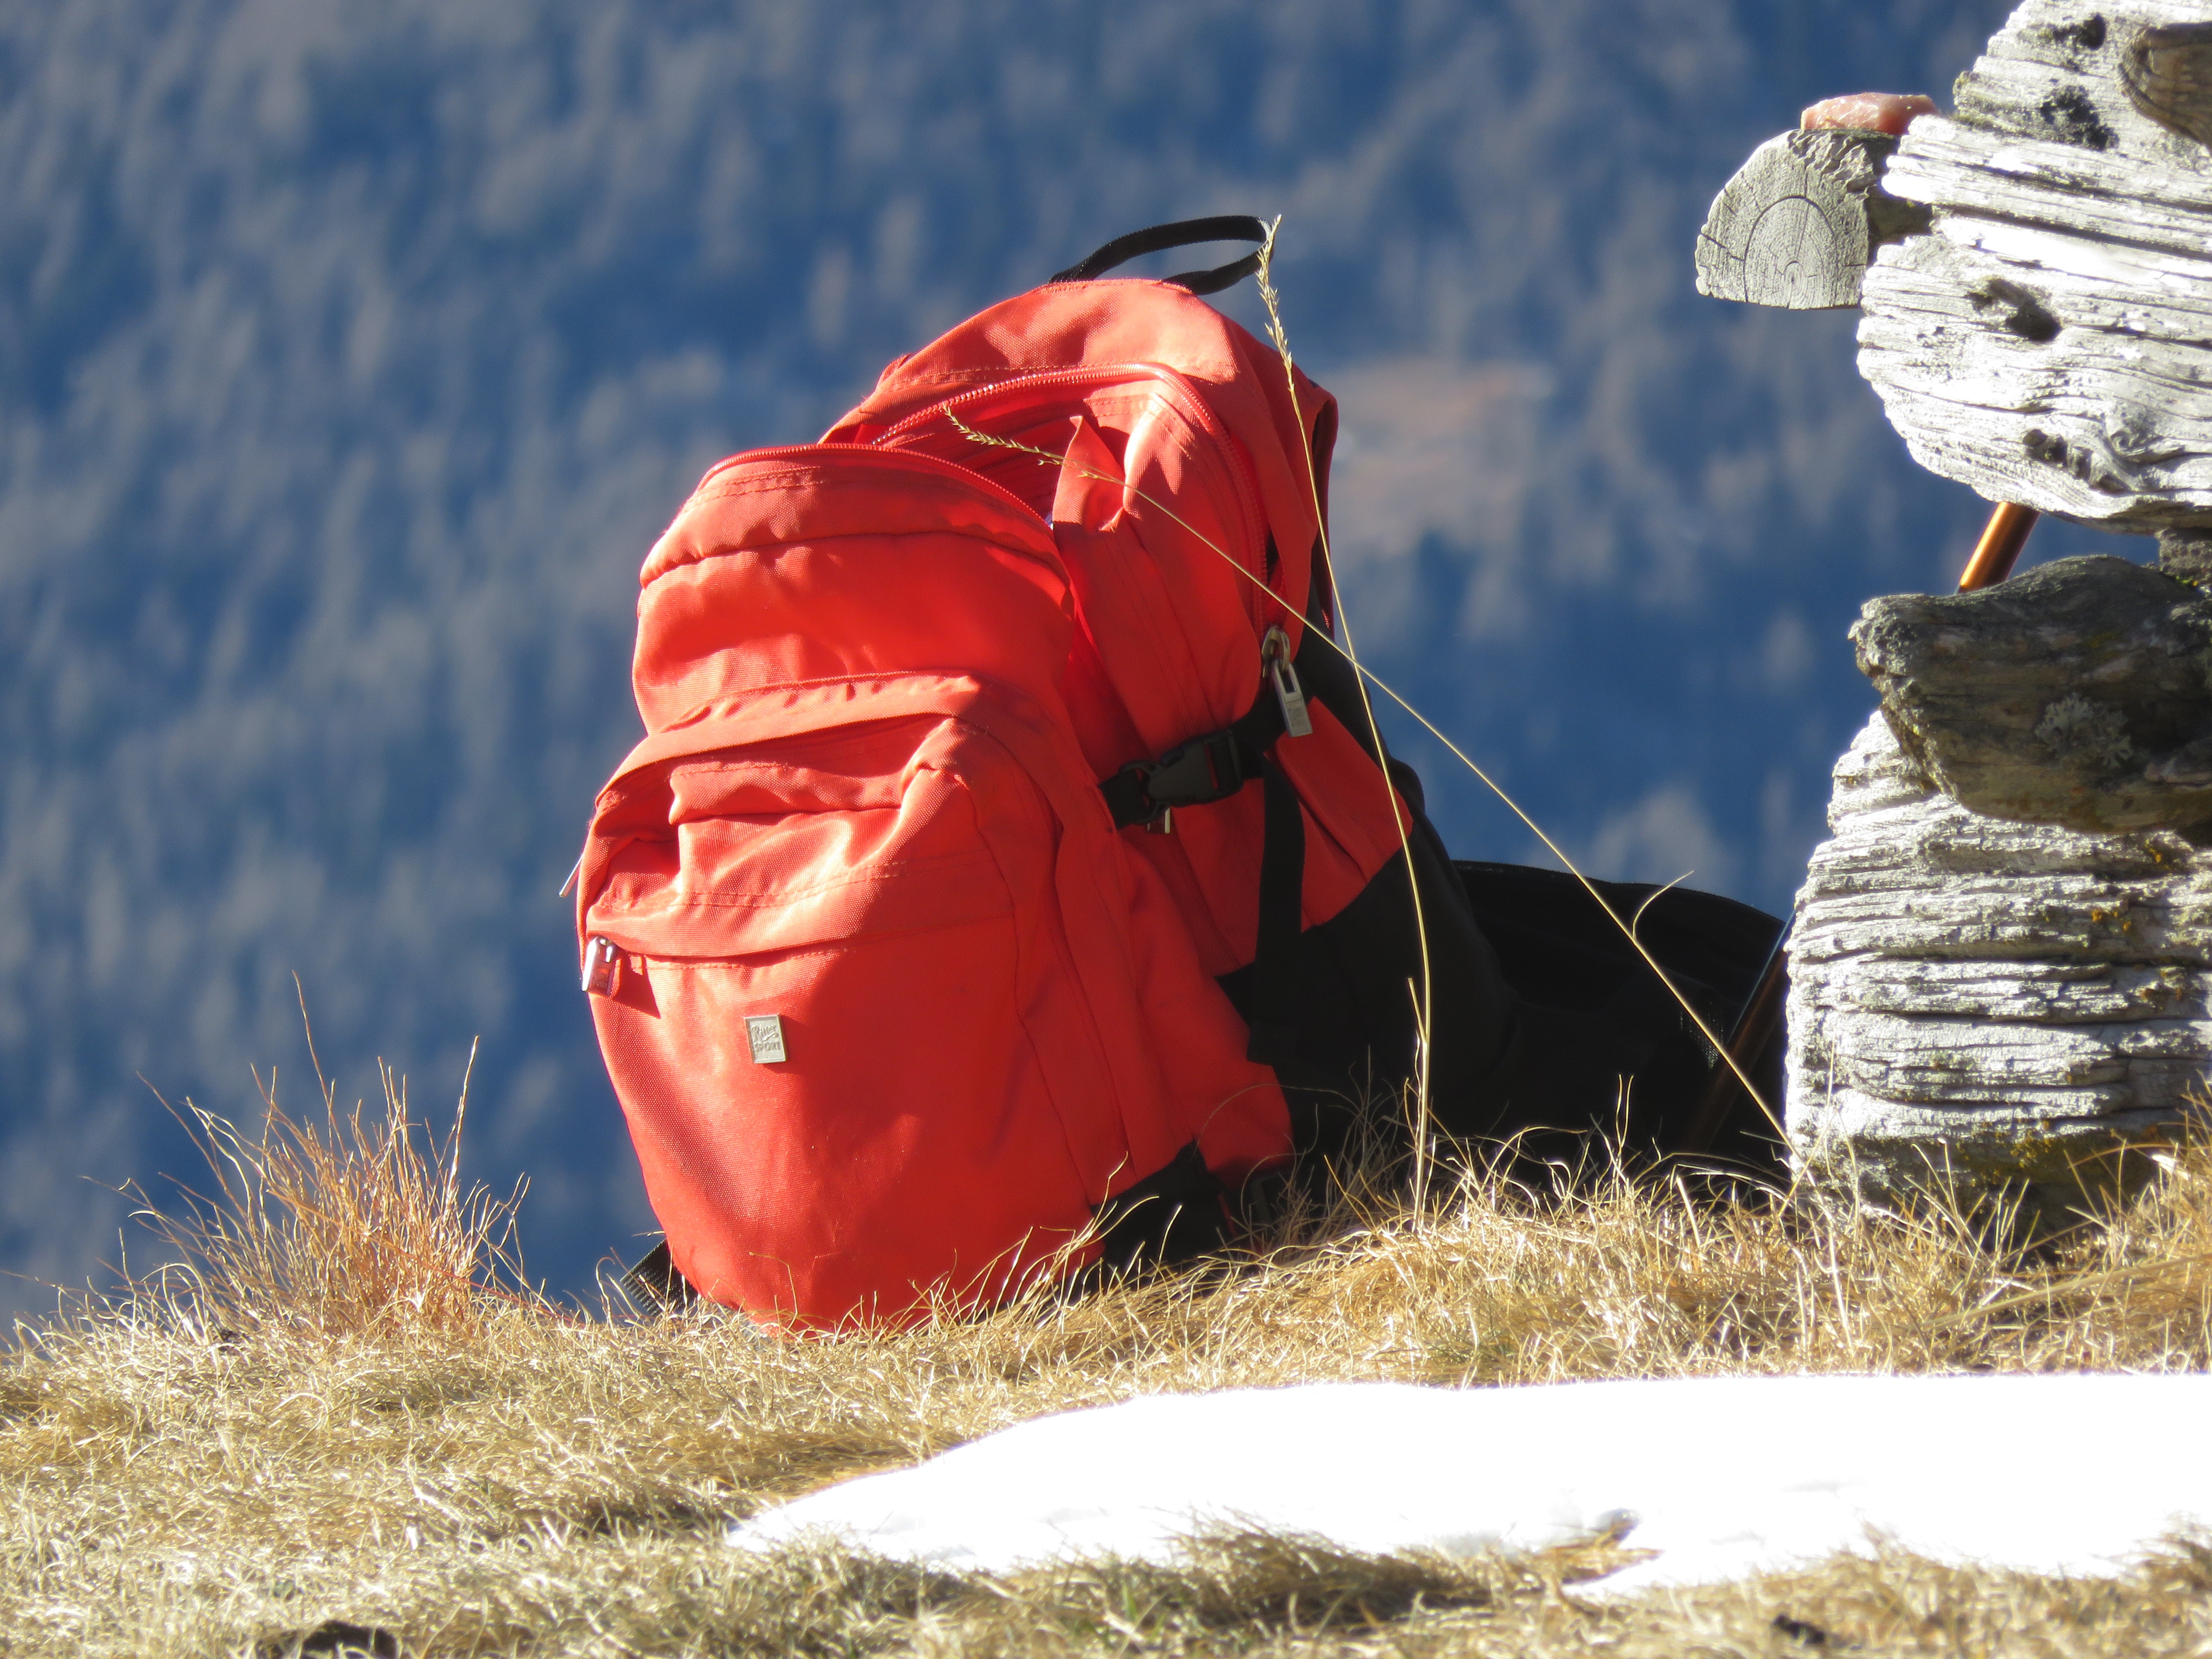
walking, mountain, hiking, adventure, backpack, red, equipment, hike, snack, mountaineering, backpacking, break, eye catcher, jause